Longueuil

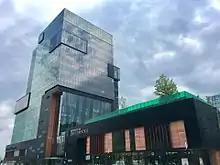
The exterior of the Longueuil–Université-de-Sherbrooke station.

There are three nature parks in Longueuil, Parc Marie-Victorin and Parc Michel-Chartrand in Le Vieux-Longueuil and Parc de la Cité in Saint-Hubert. It is also home to a wildlife reserve, the Boisé du Tremblay, which is partially in Le Vieux-Longueuil and partially in Boucherville.